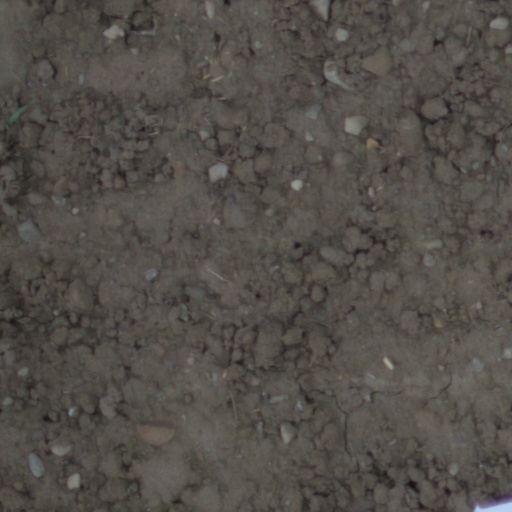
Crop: wheat